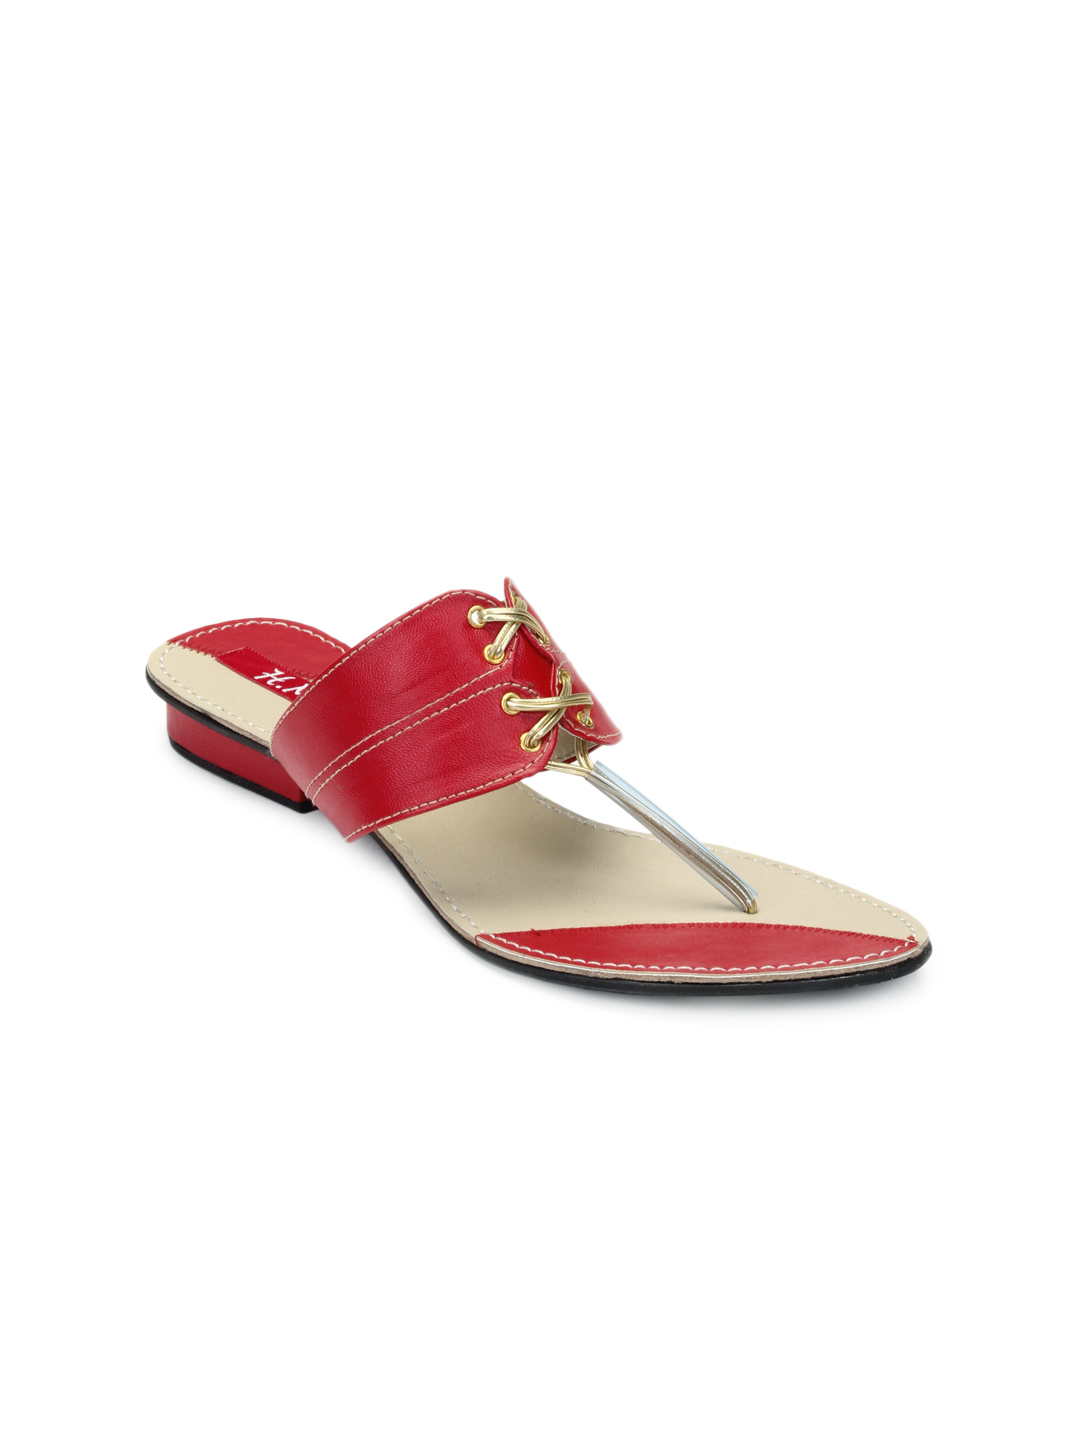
HM Women Red Flats
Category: Footwear / Shoes / Heels
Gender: Women
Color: Red
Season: Winter 2012
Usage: Casual